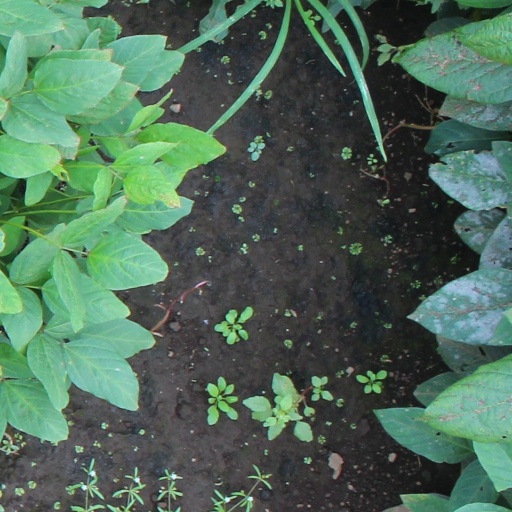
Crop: soybean